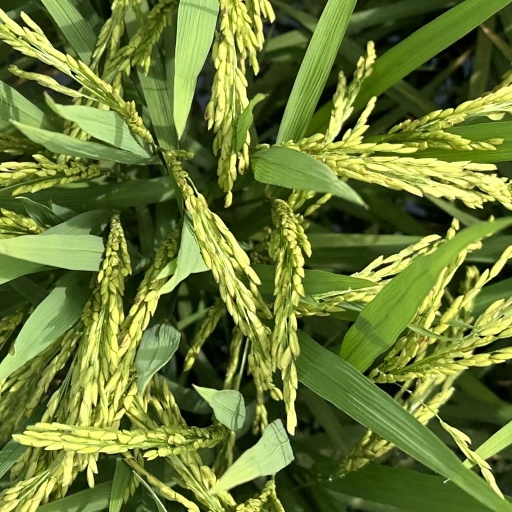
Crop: rice